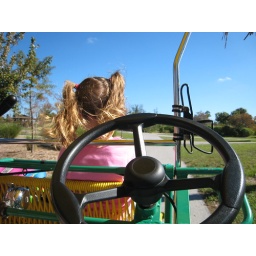
Emily, sitting in the child sized basket on the front of our four person bicycle.